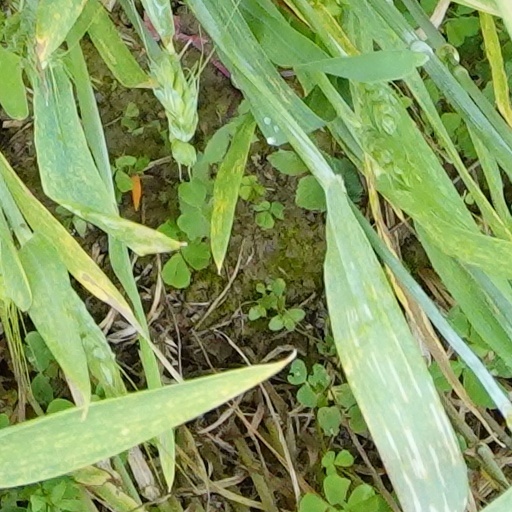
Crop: wheat